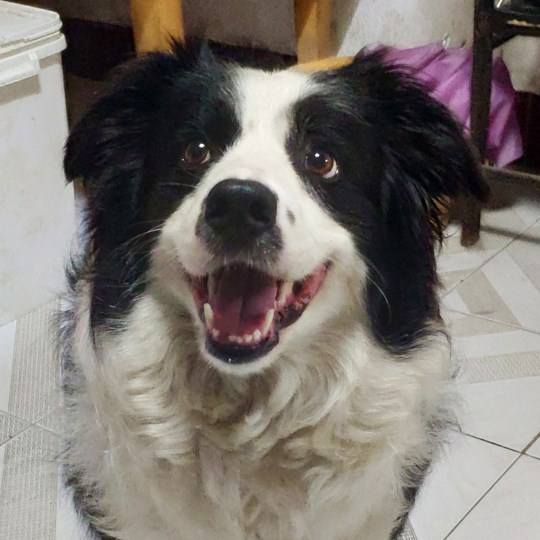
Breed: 2594-n000109-Border_collie